Château de Clermont

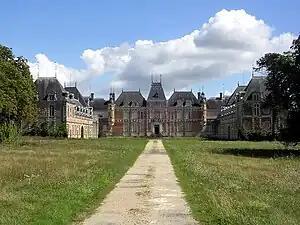
Château de Clermont, northern aspect

The Château de Clermont is a 17th-century château located in the commune of Le Cellier, approximately 27 kilometres (17 mi) from Nantes, in western France. It was constructed between 1643 and 1649. The château was previously owned by the Maupassant family before later becoming the residence of French actor Louis de Funès.